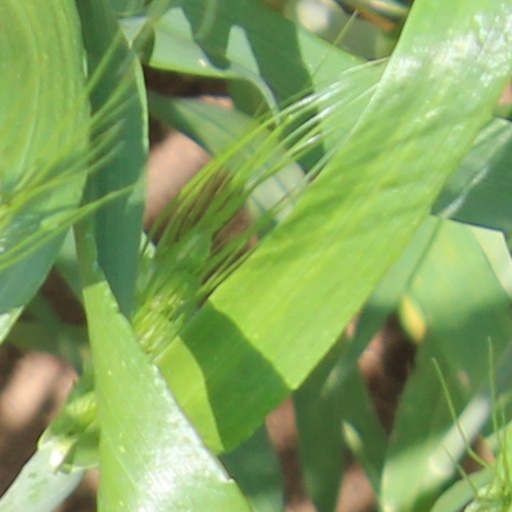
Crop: wheat